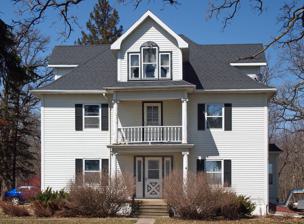
Building: Holden Lutheran Church Parsonage
Country: United States of America
Year built: 1861
Historic church in Minnesota, United States United States historic place Holden Lutheran Church Parsonage U.S. National Register of Historic Places Holden Lutheran Church Parsonage from the south Show map of Minnesota Show map of the United States Nearest city Kenyon, Minnesota Coordinates 44°19′13″N 92°54′9″W / 44.32028°N 92.90250°W / 44.32028; -92.90250 Area less than one acre Built c. 1861 Architectural style Corn-belt cube MPS Rural Goodhue County MRA NRHP reference No. 80002049 Added to NRHP February 12, 1980 Holden Lutheran Church Parsonage is a historic church parsonage at Kenyon in Wanamingo Township, Goodhue County, Minnesota . The building is located on the north side of Goodhue County Highway 8.   The building was added to the National Register in 1980. The house was built circa 1861 as the parsonage for Holden Lutheran Church.  With successive enlargements and alterations, it was the residence of Reverend Bernt Julius Muus , who served as the first resident pastor of the congregation until 1899.  In 1869, Rev.  Muus founded the Holden Academy in the parsonage  as an institution of higher religious education. He served as principal of the academy until 1874. The distance from a rail line compelled him to encourage the founding of St. Olaf College in Northfield, Minnesota . Rev. Muus was also bishop of the Minnesota District of the Synod of the Norwegian Evangelical Lutheran Church in America which he served until shortly before his death in 1900. References